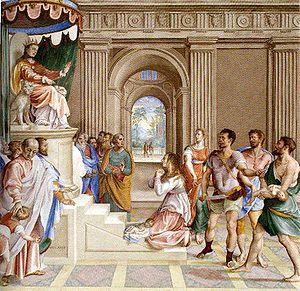
Francesco da Urbino est un peintre qui a été actif à Urbino dans la région italienne actuelle des Marches, au XVIᵉ siècle.